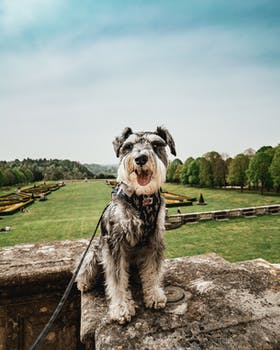
Label: No Watermark